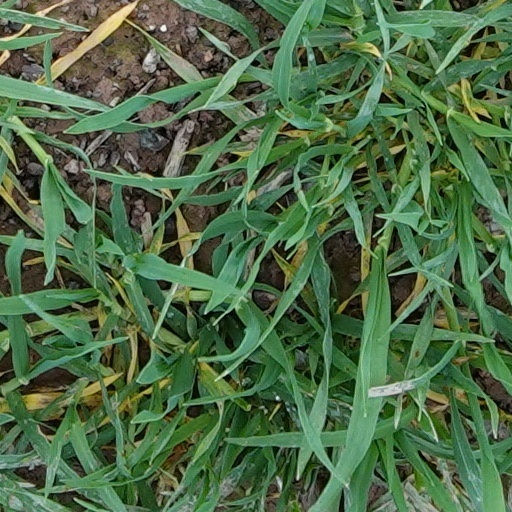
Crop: wheat